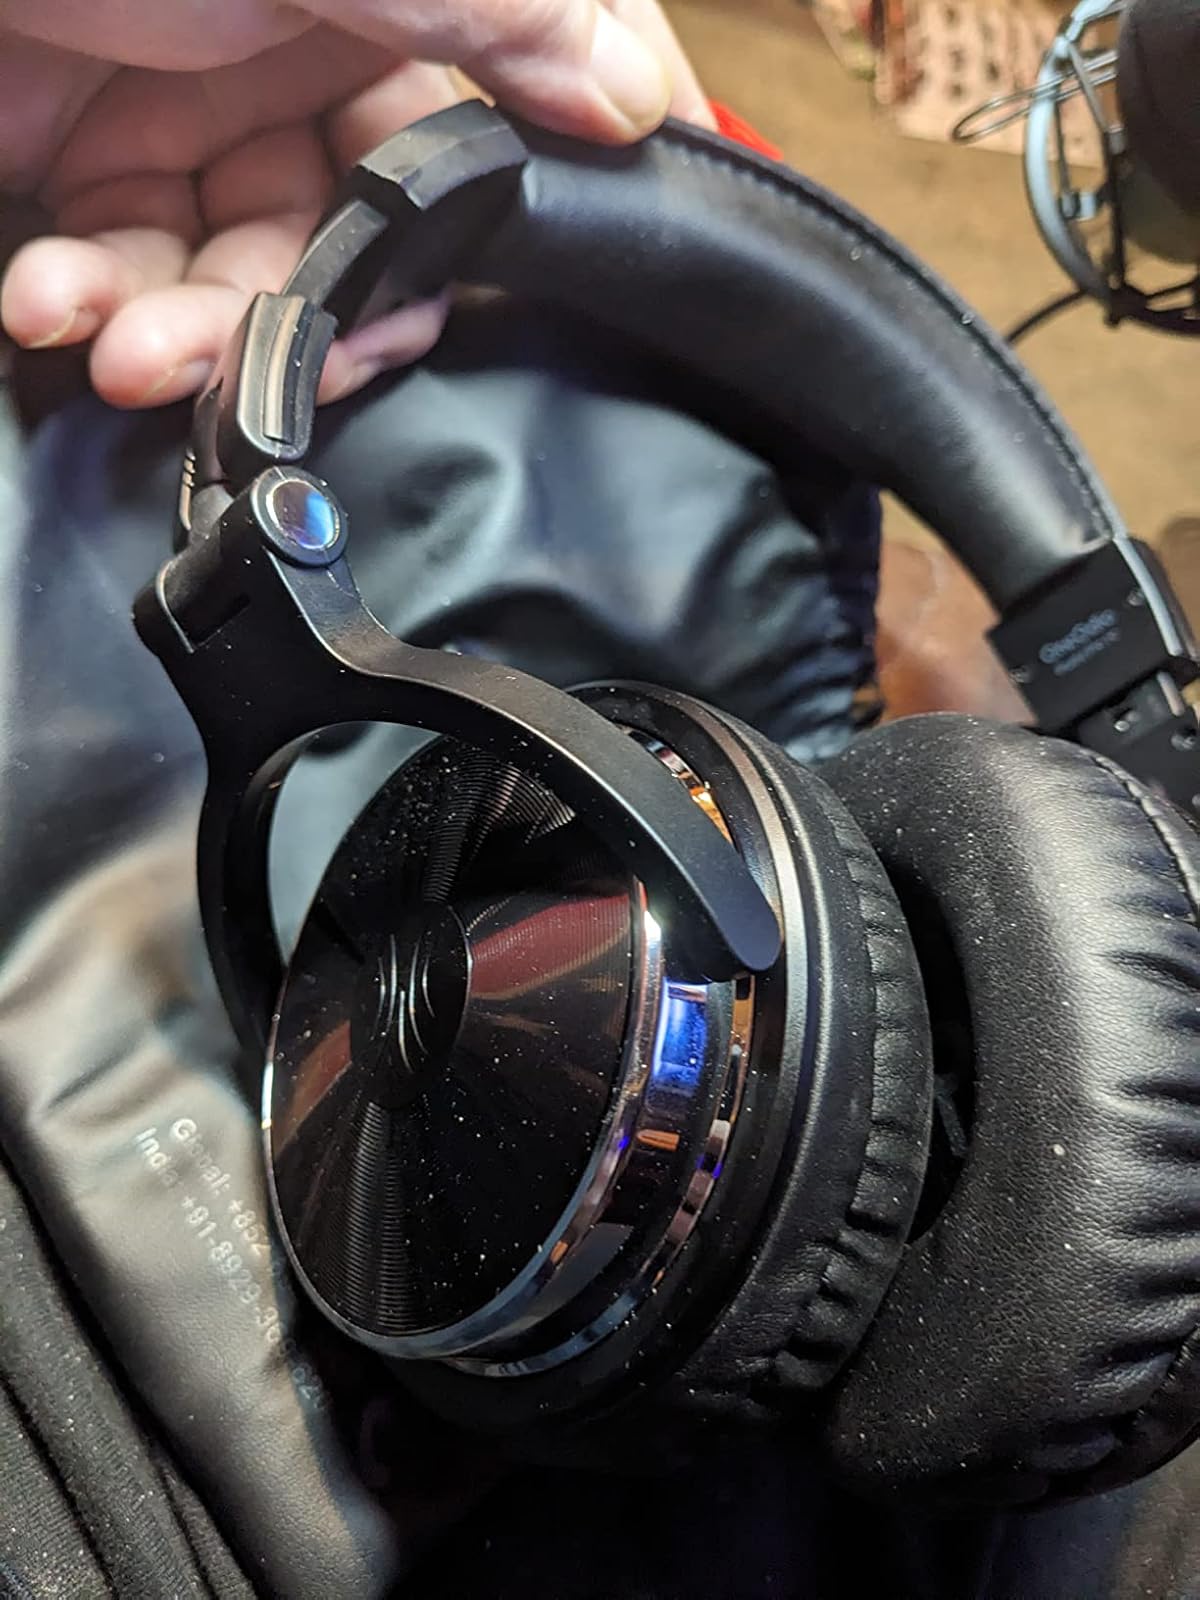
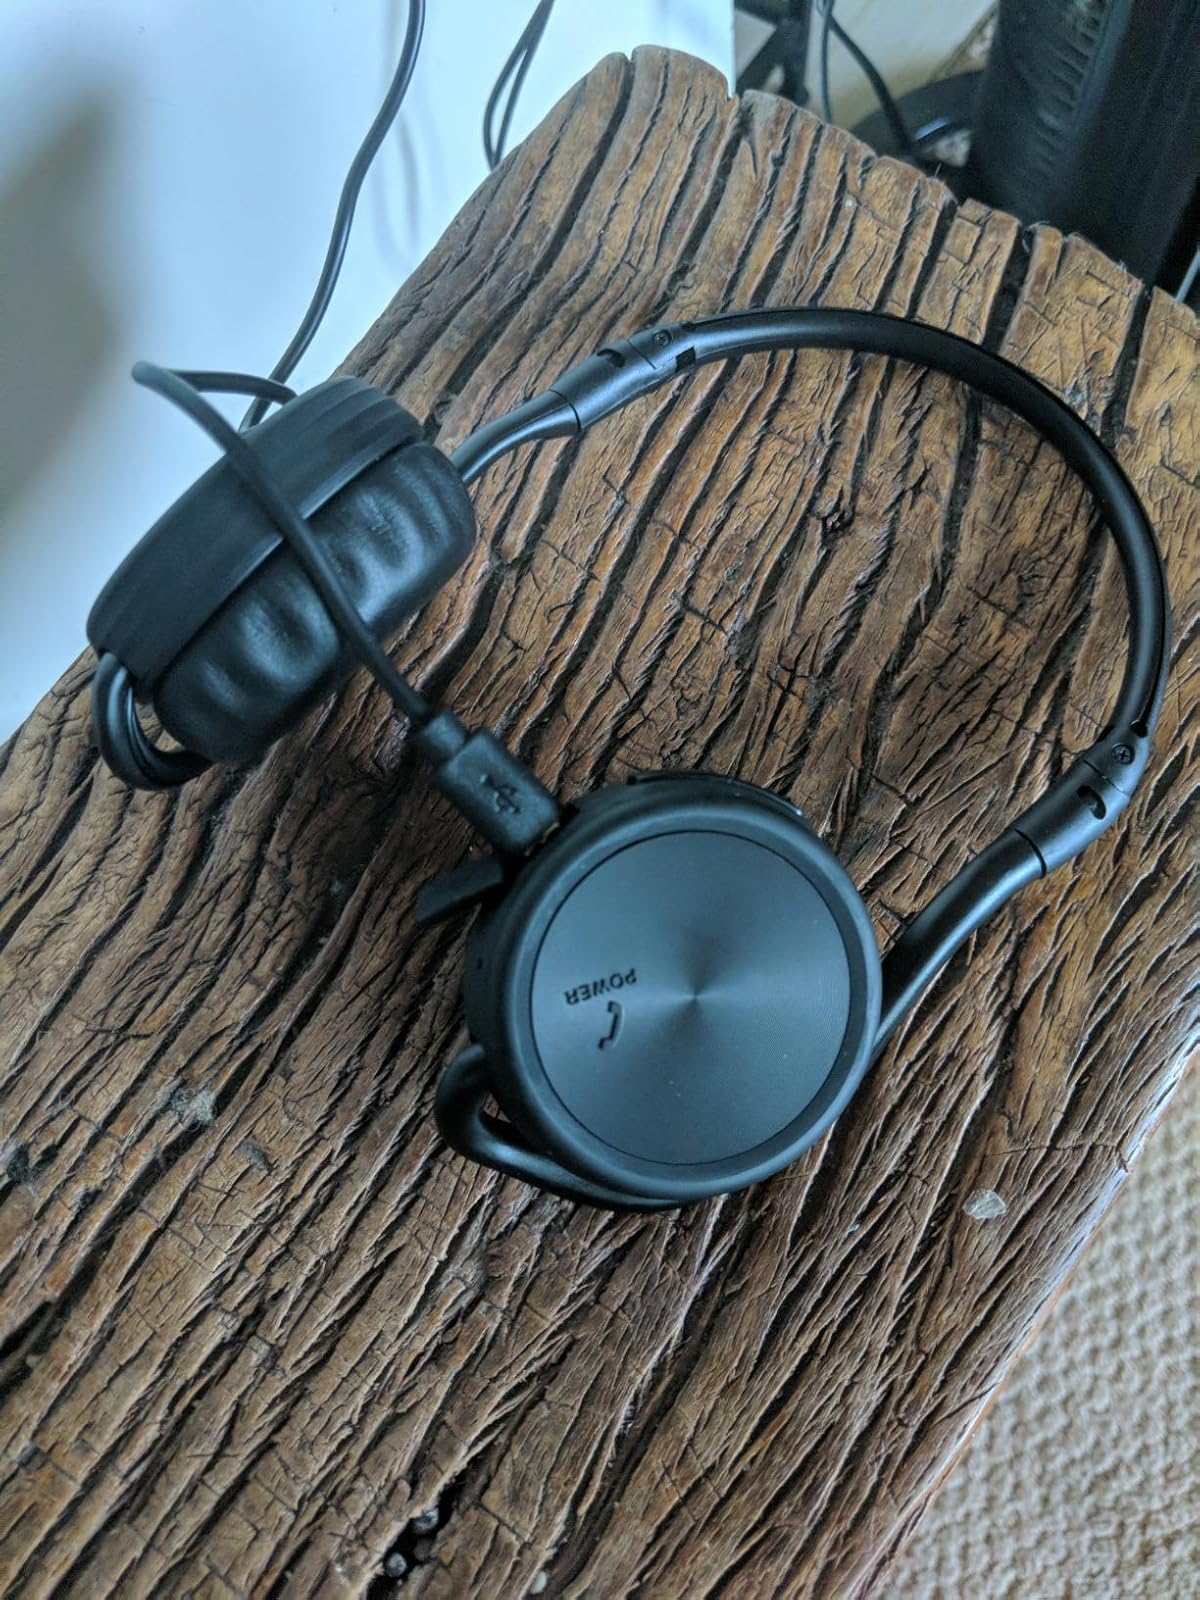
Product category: headphones
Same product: no